John B. Tabb

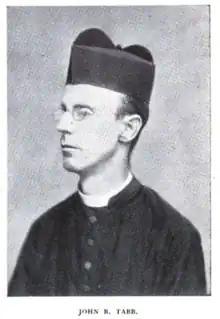
John B. Tabb in June 1895 edition of The Bookman (New York City)

English poet Alice Meynell made "A Selection from the Verses of John B. Tabb" (1906). His biographer, Francis A. Litz, a former student of Tabb's, published previously uncollected poems and previously unpublished poems in "Father Tabb: A Study of His Life and Works" (1923); Litz also edited a collected edition, "The Poetry of Father Tabb" (1928). A literary biography of him was published by a Catholic sister who was also a well-known writer, Mary Paulina Finn, V. H. M., who published as M. S. Pine.